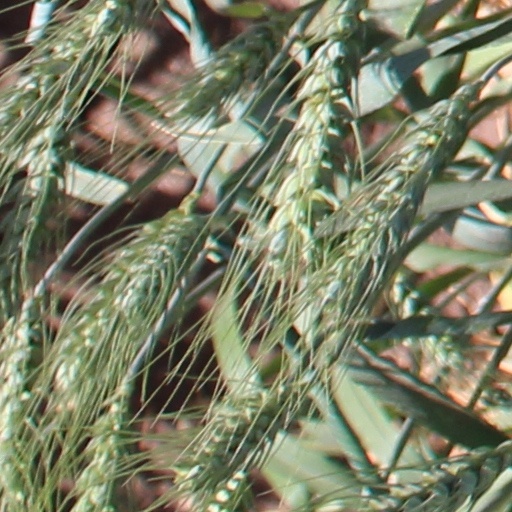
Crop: wheat